Kullaba

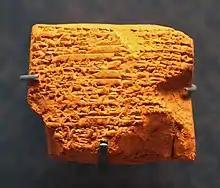
Enmerkar and the Lord of Aratta.

In the Uruk III period all earlier structures were dismantled down to the 50 cm foundations and the area leveled (with fill not from the original structures and including discarded proto-cuneiform tablets) then a huge platform constructed and all new structures built on to of that. A notable Uruk III building was the White Temple. The White Temple was a 24 meter by 19 meter buttressed and niched tripartite structure with a "freestanding central offering table and a corner podium" and with four adjoining rooms on each side, built on a large four course bitumen and mudbrick base terrace. Adjacent to the White Temple was the "Old Terrace" with an area of 173 meters by 200 meters. The terrace was accessed by a long staircase. It was plastered with white-washed clay and the outer walls bore two bands of bottle shaped clay cones as decoration. In one foundation corner the "skeletal remains of a leopard and a lion were found buried in a mudbrick box". The remaining walls are up to 3 meters high and the building is thought to have originally had a 6-meter height. It lay on top of a number of prior structures (22 archaeological levels were found) which had raised the height of its terrace to 13 meters, leading to it having sometimes been incorrectly termed a ziggurat, often called the "Anu Ziggurat". The idea that the White temple complex was dedicated to Anu stems from the fact that this was the case in Neo-Assyrian times, almost three millennium later.